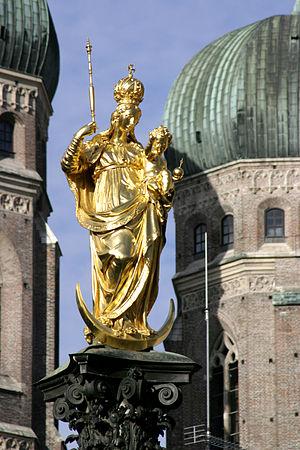
La Mariensäule sur la Marienplatz à Munich est une statue représentant la Vierge Marie portant l'enfant Jésus avec couronne et sceptre à la main, debout sur un croissant de lune, le tout reposant sur une colonne de marbre rouge. Elle a donné son nom à la place qui l'entoure, la "place de Marie".